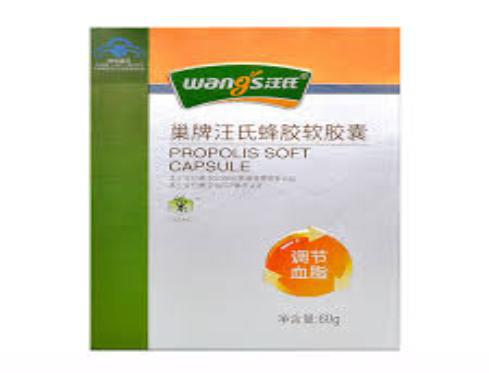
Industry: Food